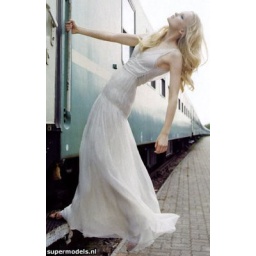
girl in white dress